Combatants of the war in Donbas

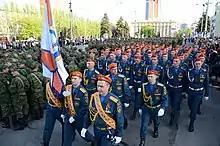
Rebel units during a Victory Day military parade in Donetsk

The Russian Orthodox Army ("Russkaya pravoslavnaya armiya"), a pro-Russian insurgent group in Ukraine, originated in May 2014 as part of the insurgency. It reportedly had 100 members at the time of its founding, including locals and Russian volunteers. As fighting between separatists and the Ukrainian government worsened in Donbas, membership rose to 350, and later to 4,000.